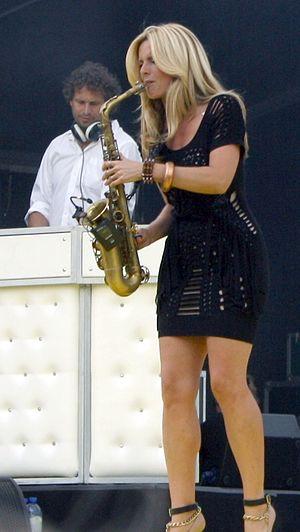
Candy Dulfer est une saxophoniste alto et chanteuse néerlandaise de jazz-funk, de smooth jazz, et de pop-jazz, fréquente collaboratrice de Prince sur disques et en tournée, devenue célèbre dans le monde en 1989, avec son succès international Lily Was Here de Dave Stewart, puis avec son premier album de jazz Saxualité de 1990.
Lily Was Here est un single musical-instrumental-tube de smooth jazz, de l'auteur-compositeur-interprète guitariste anglais Dave Stewart, sorti en 1989, interprété avec la saxophoniste néerlandaise Candy Dulfer, pour la musique de film du film dramatique néerlandais La Caissière de Ben Verbong de 1989. Extrait de l'album Saxualité de Candy Dulfer en 1990, le titre a atteint la première place des charts néerlandais, et est un des plus célèbres tubes internationaux de la fin des années 1980.
Saxualité est le premier album jazz de 1990, de la saxophoniste néerlandaise Candy Dulfer. Elle le coproduit suite au succès international de son single instrumental Lily Was Here de 1989 avec Dave Stewart.